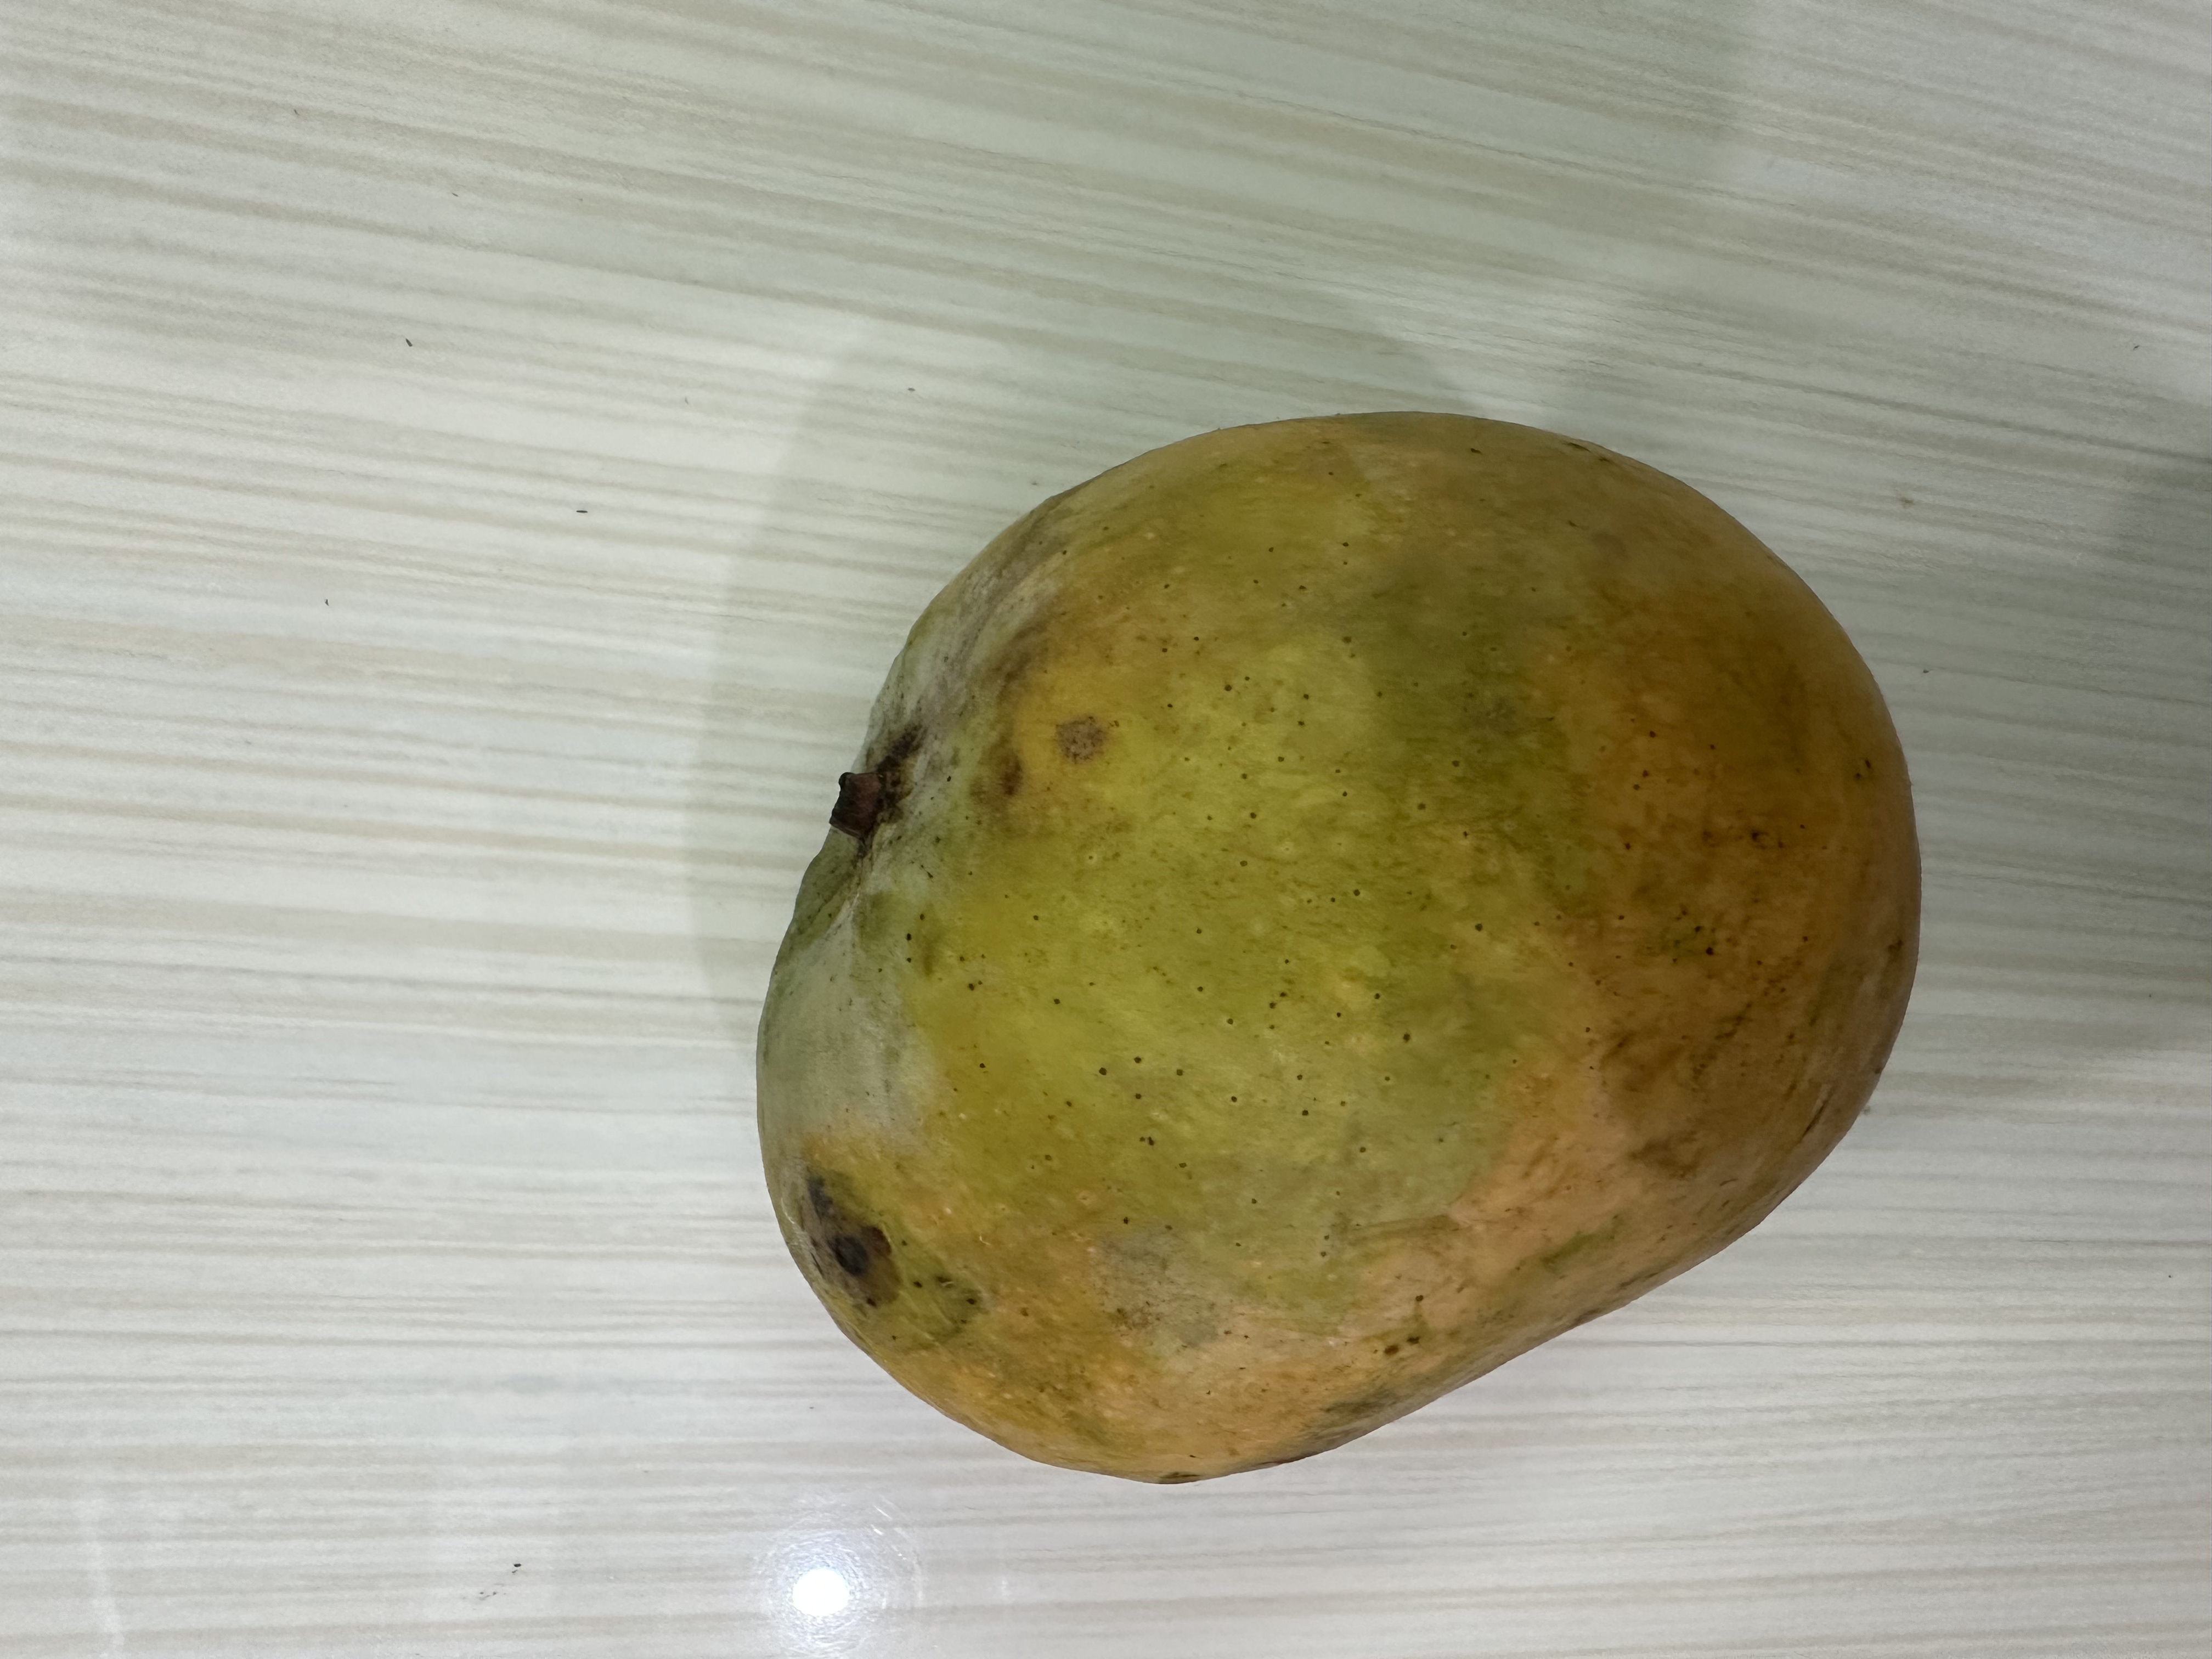
Mango variety: Bari-4